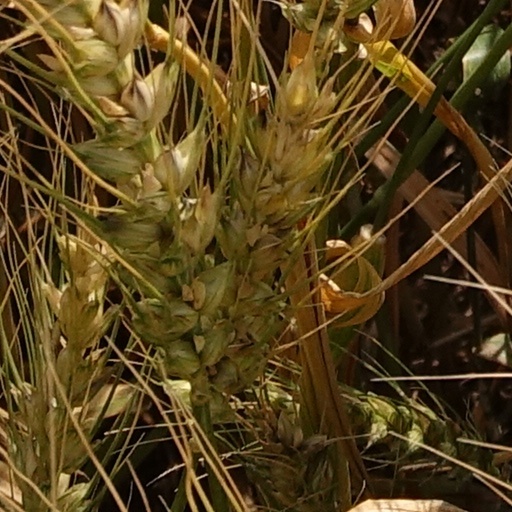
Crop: wheat